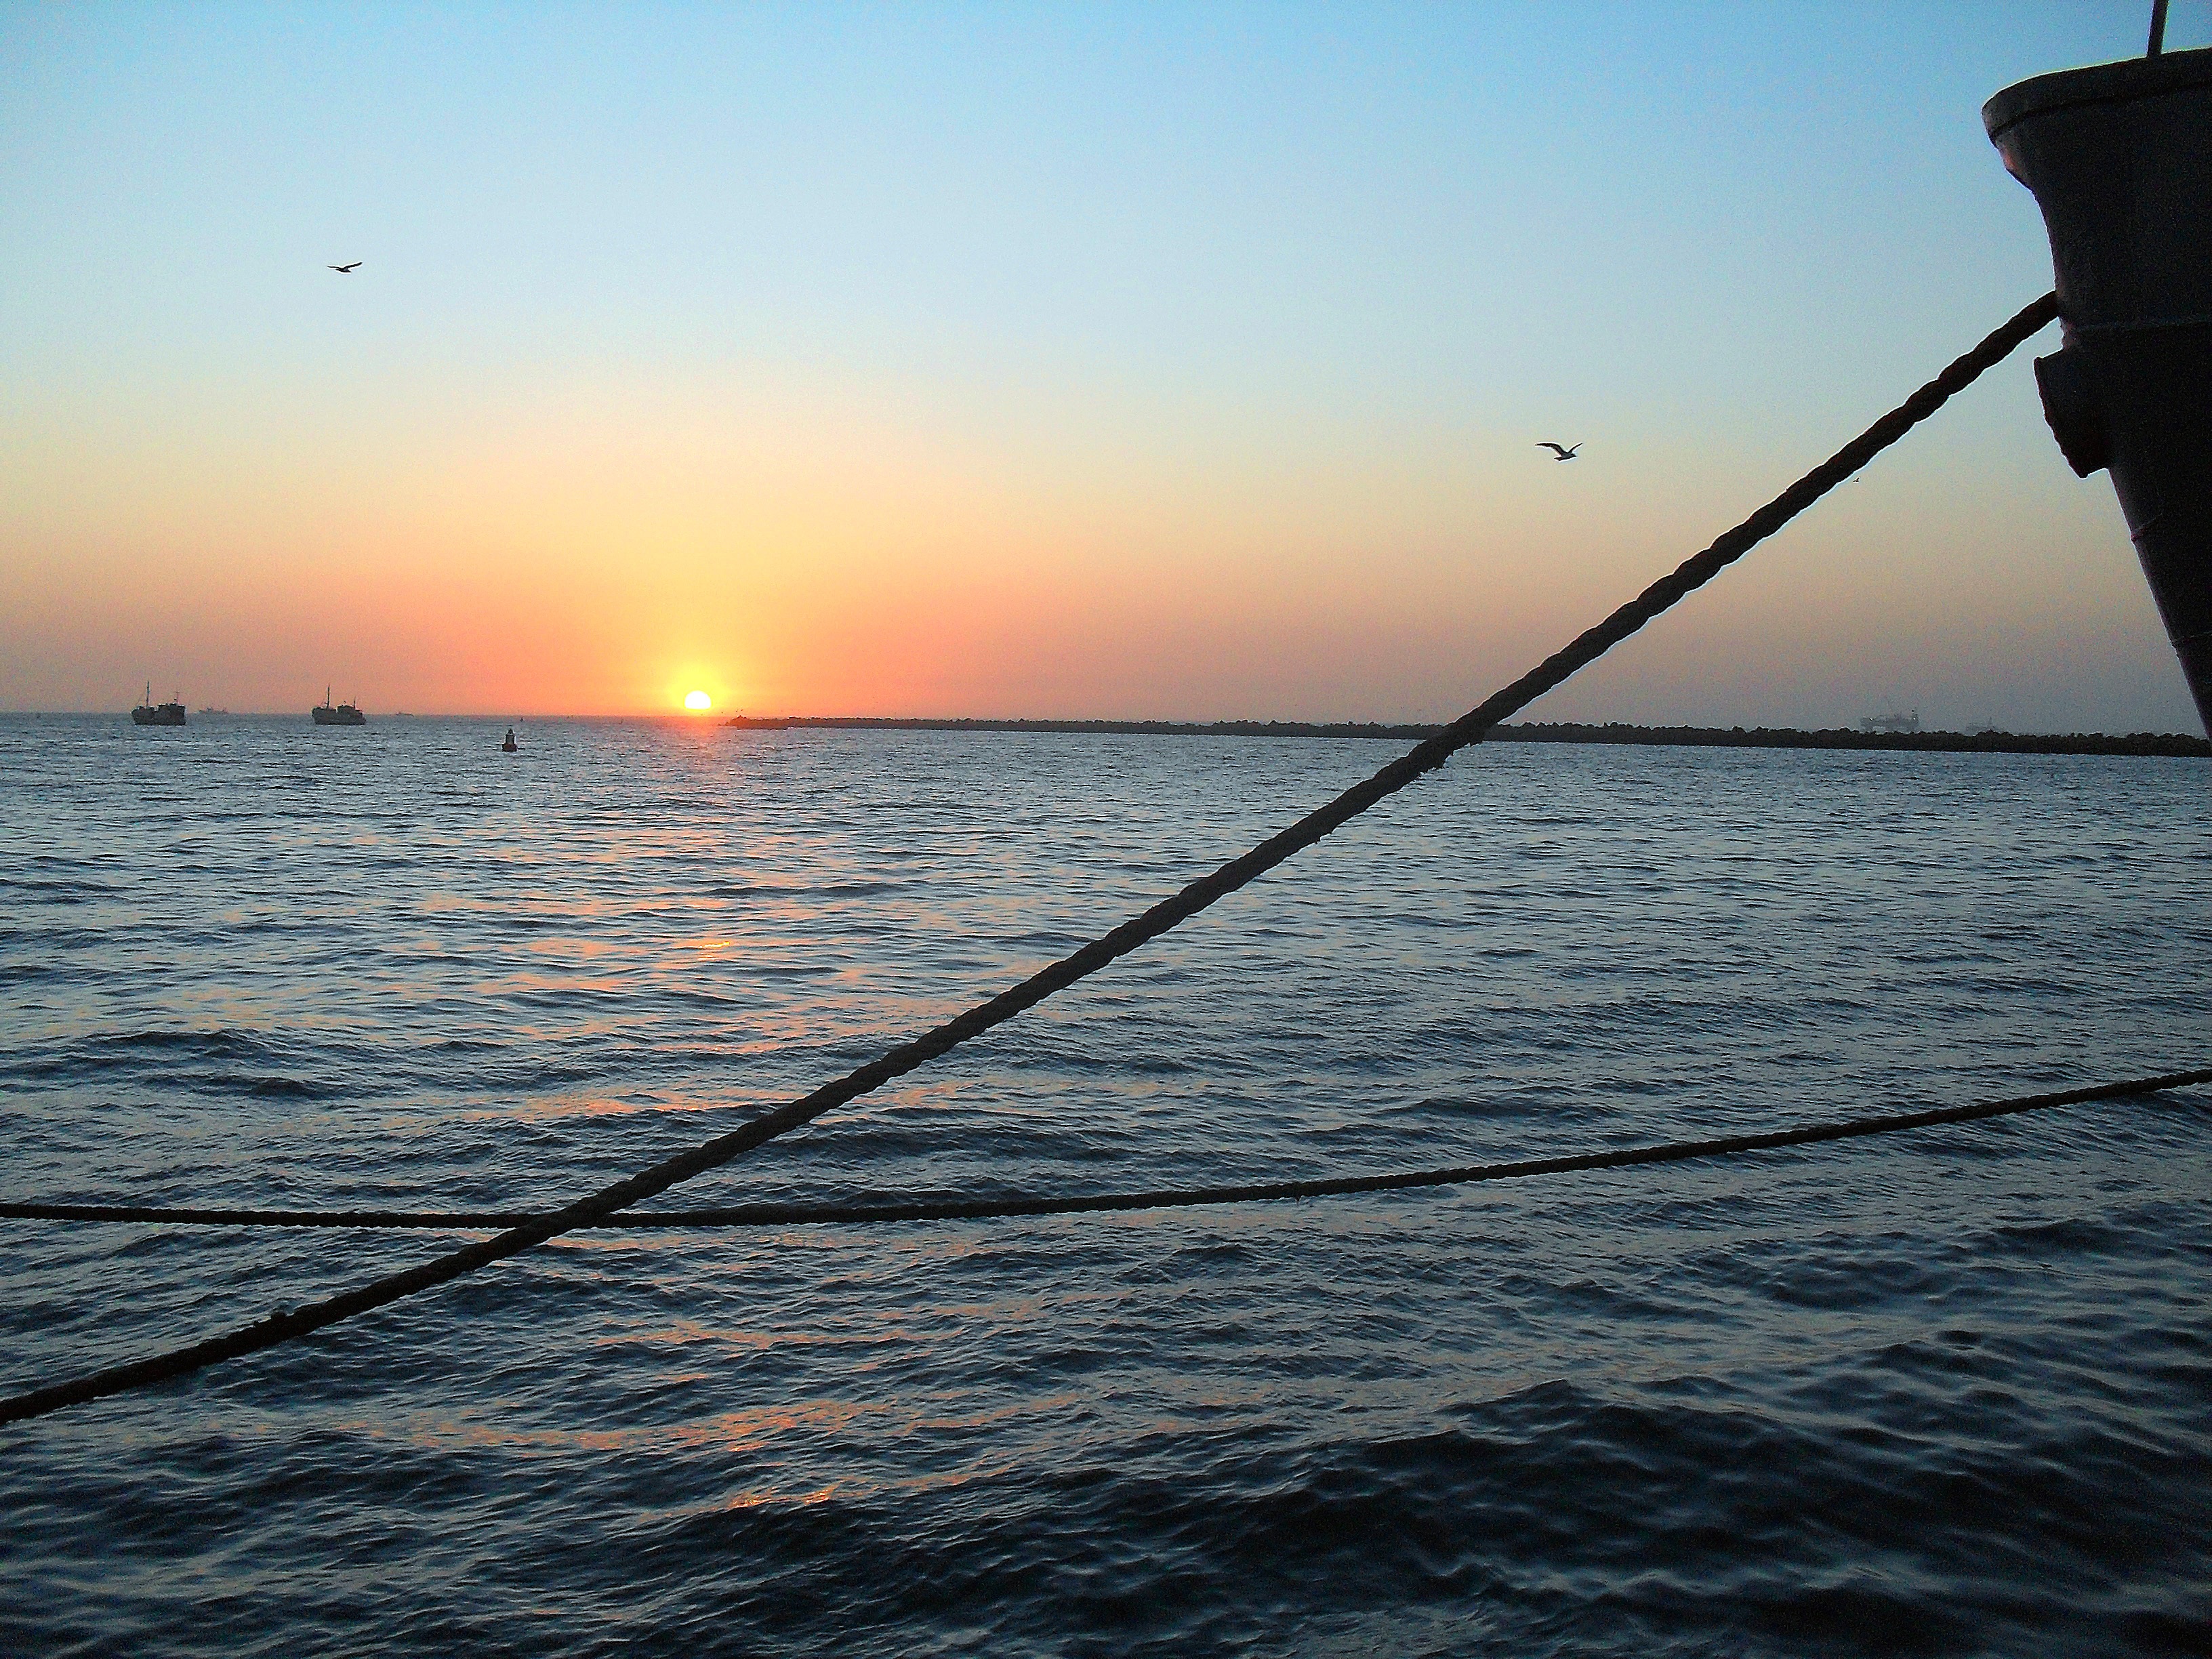
sea, coast, water, ocean, horizon, sun, sunrise, sunset, shore, dusk, vehicle, fishing, sailing, bay, walvis bay, after glow